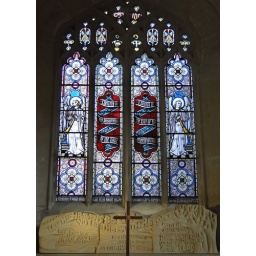
Most of the windows in the church are by Wailes or Wailes and Strang of Newcastle, 1847-98 - north transept, east window